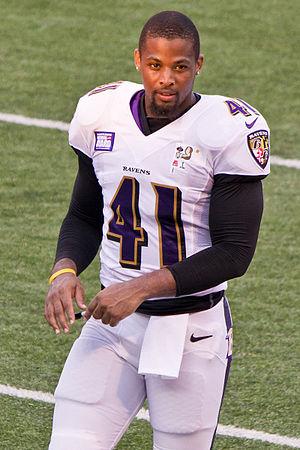
Anthony Levine est un joueur américain de football américain. Il joue actuellement avec les Ravens de Baltimore. Il est le cousin de Brandon Mitchell.